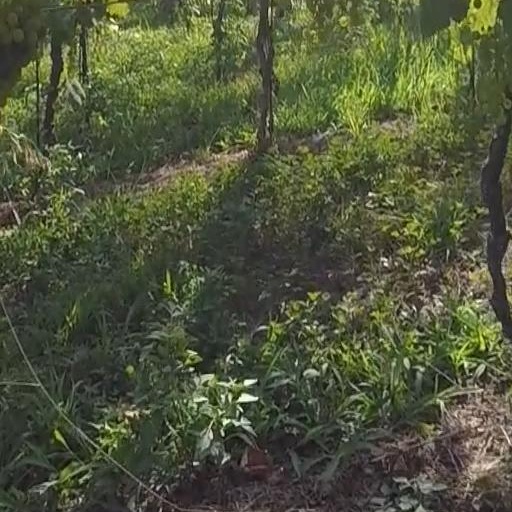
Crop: grape